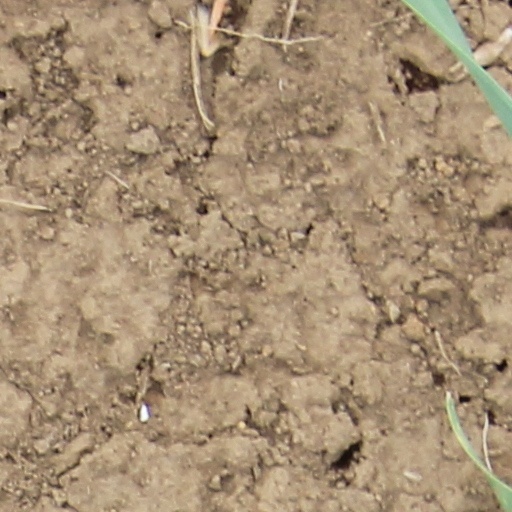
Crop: wheat